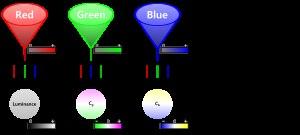
La vision des couleurs est la capacité d'un animal ou d'une machine de distinguer des objets qui ne diffèrent que par le spectre de la lumière qu'ils réfléchissent.